D.Gray-man season 3

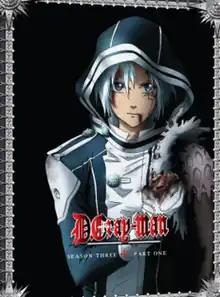
The North American cover of the first DVD compilation released by Funimation of the third season, featuring Allen Walker

The third season of the "D.Gray-man" anime series, called the "2nd stage", was directed by Osamu Nabeshima and produced by TMS Entertainment. It adapts Katsura Hoshino's manga. Like the rest of the series, it follows the adventures of Allen Walker, an Exorcist that wields the power of "Innocence" to fight against the Earl of Millennium, an ancient sorcerer seeking to destroy the world with monsters called akuma.